Missile defense

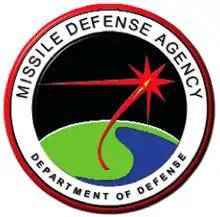
Missile Defense Agency logo

The first C2BMC system became operational in 2004. Since then, many elements have been added to update the C2BMC, which act to provide further sensory information and allow for enhanced communications between combatant commanders. A C2BMC is even capable of initiating live planning system before any engagement has even started.